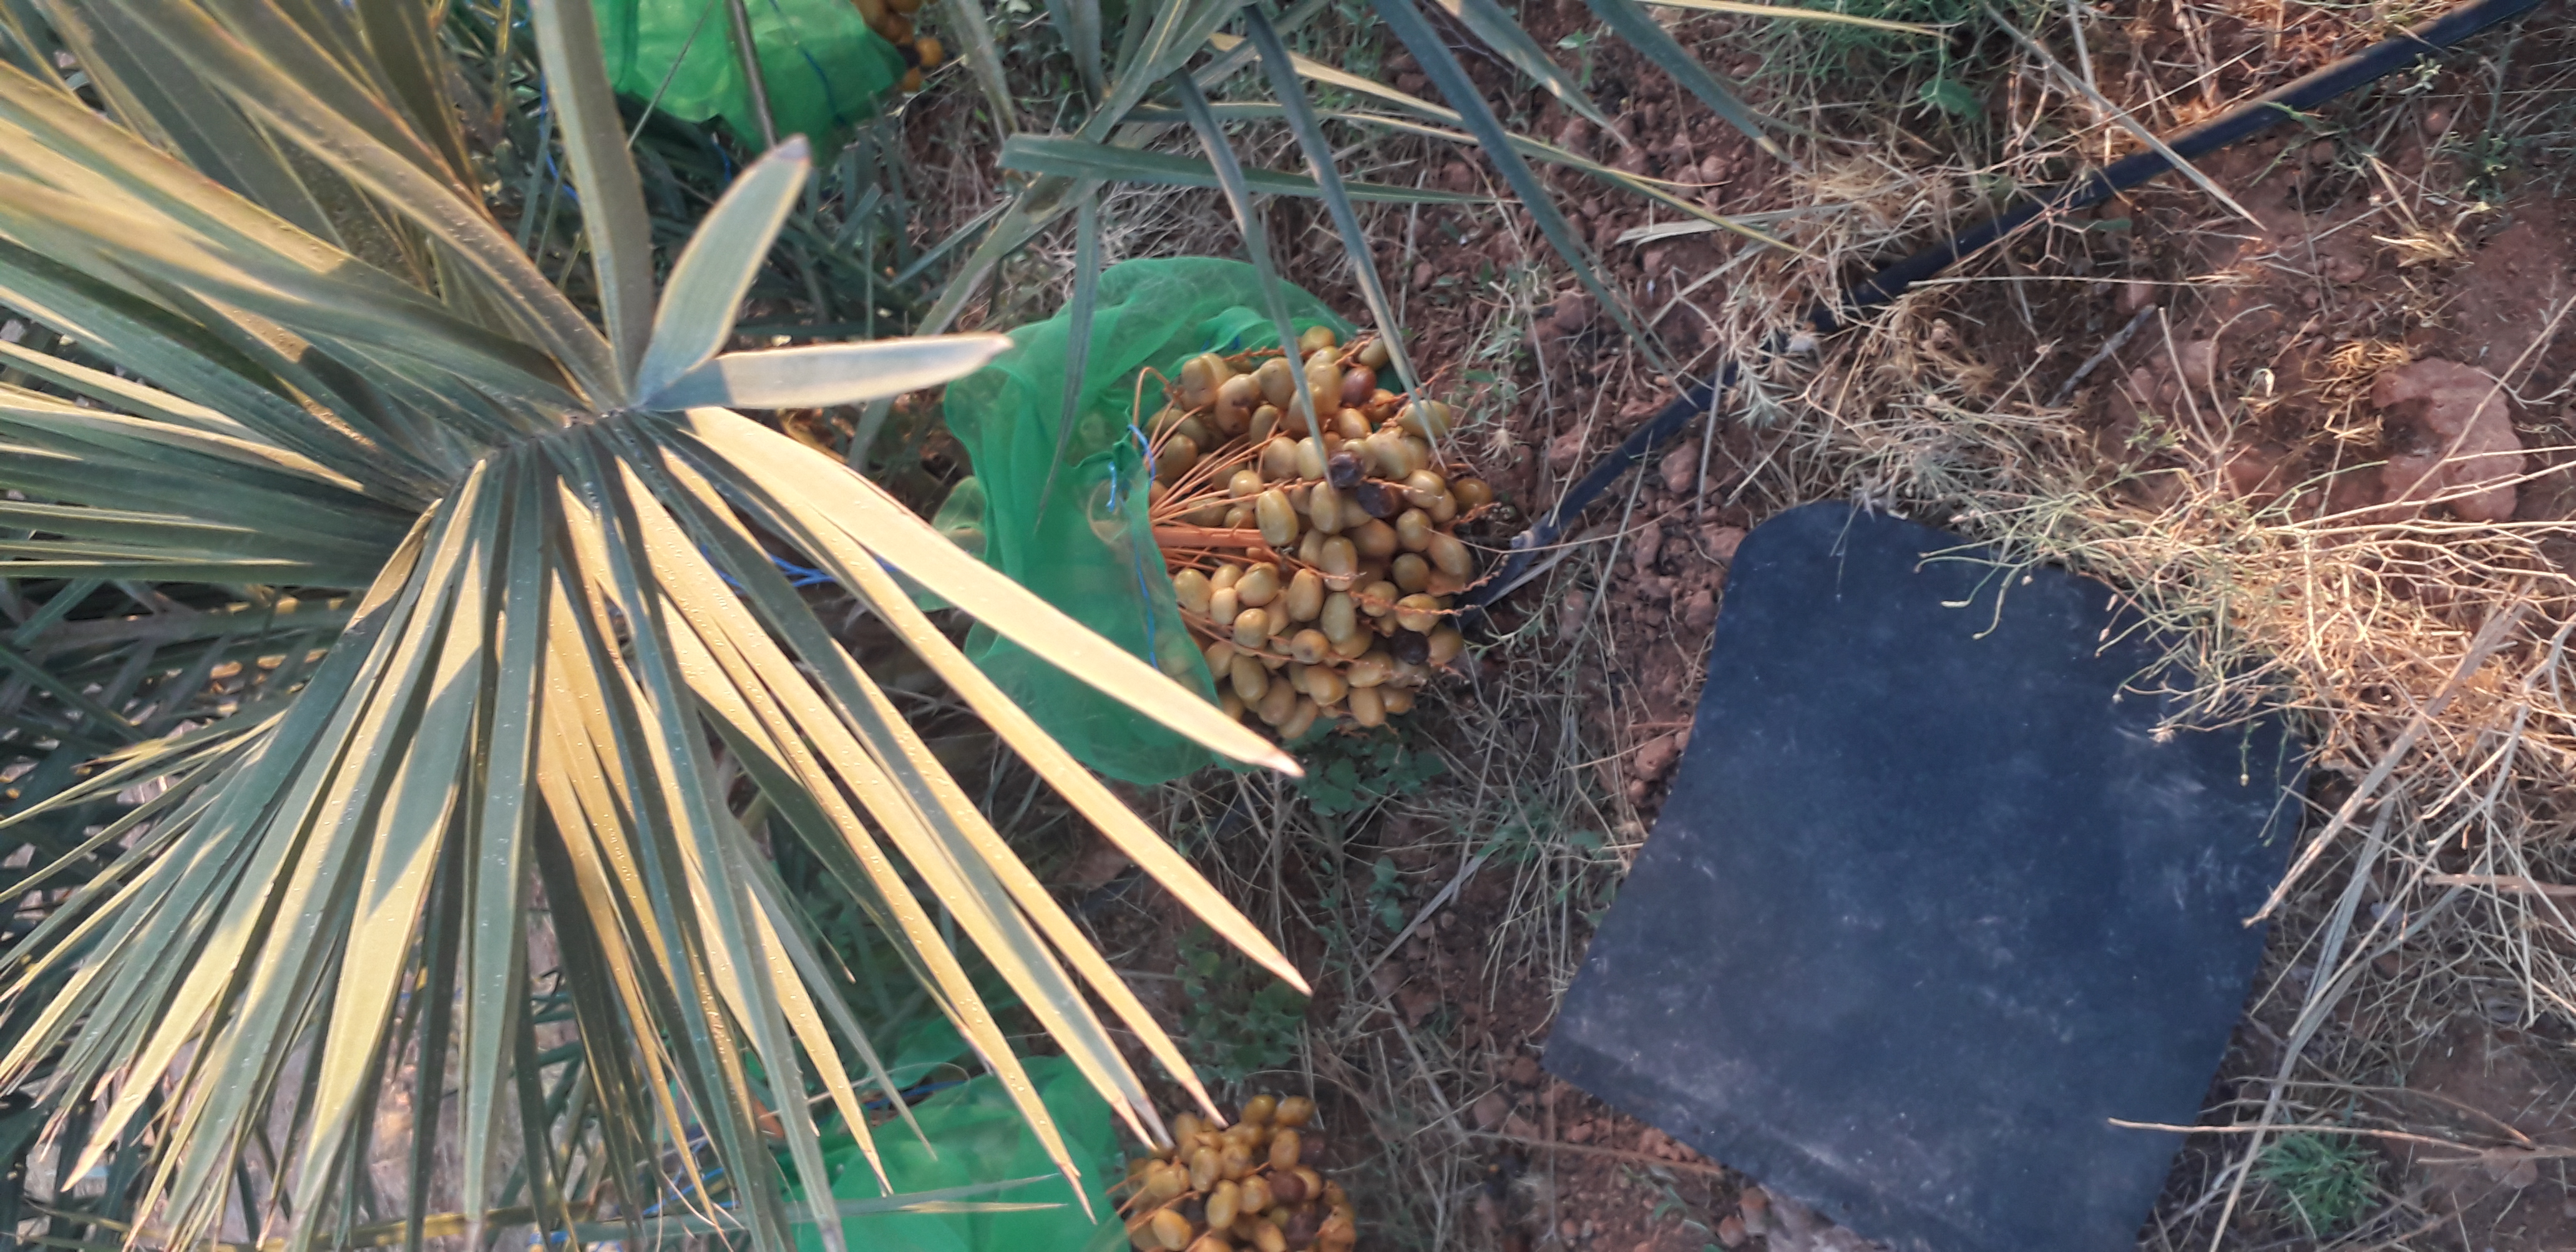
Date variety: Boufagous